Congregation Sha'arai Shomayim (Mobile, Alabama)

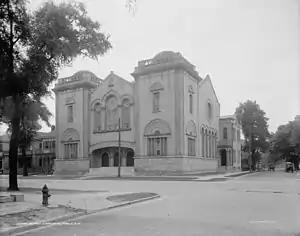
The former synagogue on Government Street, in ; used by the congregation from 1907 to 1952.

Adolph S. Moses served as rabbi from 1872 to 1881. Plans for a new and larger synagogue began to take shape in the first decade of the 20th century, with the cornerstone for the new temple laid on June 6, 1906 at the corner of Government and Warren Streets. Alabama Lieutenant Governor Russell McWhortor Cunningham was the featured speaker for the event. A building fund of $25,400 had been accumulated, but the congregation president, Jacob Pollock, estimated that $5000 more was needed to complete a structure that would "honor the Jewish population of Mobile." Construction continued and the new Government Street Temple was dedicated on June 21, 1907. The bold design was built like a fortress, with two large corner towers that framed an entrance, recessed into a deep and wide low arch. The dedication had been delayed by a week due to the organ not being completed. Eight rabbis took part in the dedication processional: Maximilian Heller of New Orleans; Henry Ettleson of Fort Wayne, Indiana; Bernard Ehrenreich of Montgomery, Alabama; Jacob Schwarz of Pensacola, Florida; David Marx of Atlanta, Georgia; Max Raisin of Meridian, Mississippi; Morris Newfield of Birmingham, Alabama, and Alfred Geiger Moses.